Pleat

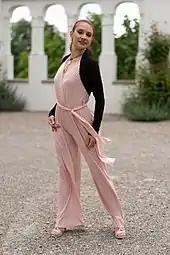
Jumpsuit with pleated legs.

Pleats just below the waistband on the front of the garment are typical of many styles of formal and casual trousers including suit trousers and khakis. There may be one, two, three, or no pleats, which may face either direction. When the pleats open towards the pockets they are called reverse pleats (typical of khakis and corduroy trousers) and when they open toward the crotch, they are known as forward pleats.